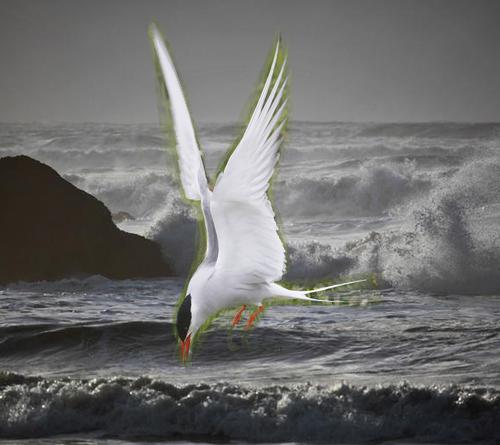
Bird species: Artic_Tern
Bird type: waterbird
Background: water